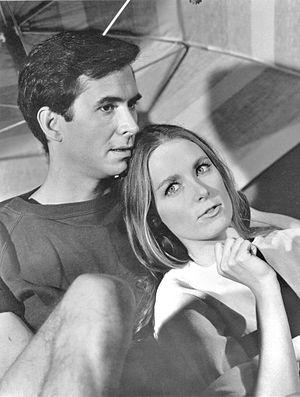
Charmian Carr est une actrice américaine, née le 27 décembre 1942 à Chicago et morte le 17 septembre 2016 à Los Angeles.